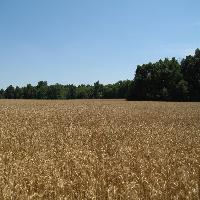
Weather: sun or clear